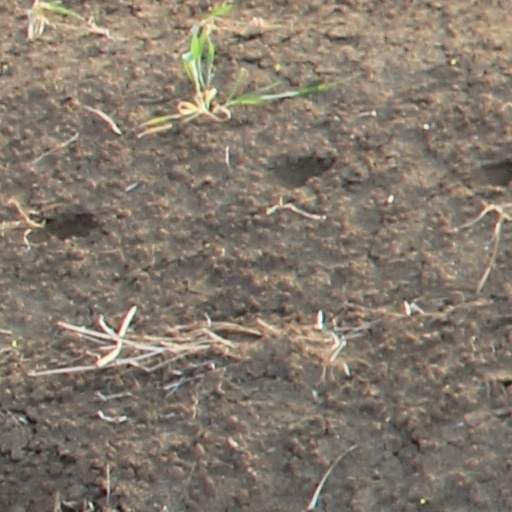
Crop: wheat